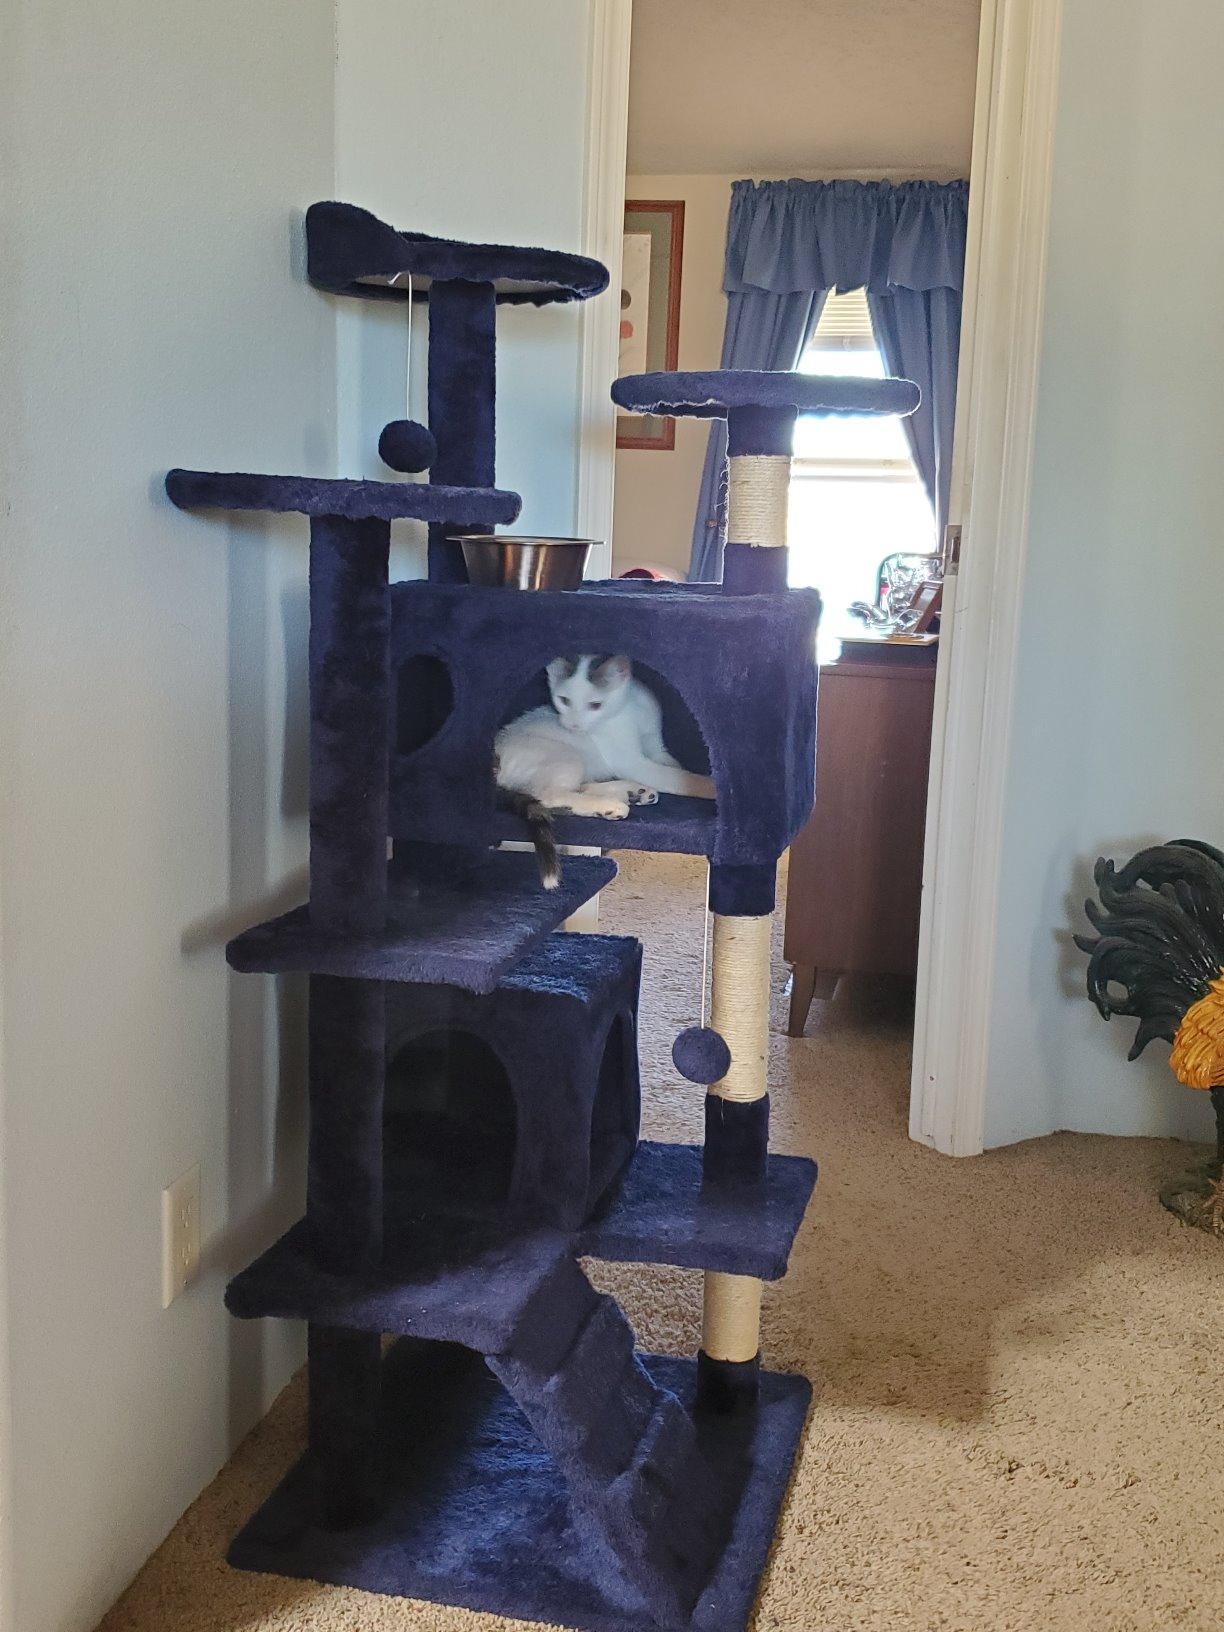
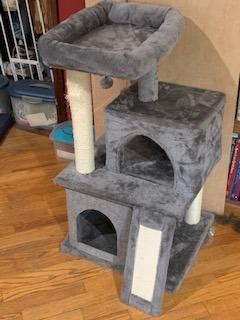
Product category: items_cat tree
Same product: no